Describe the emotion expressed in this image:  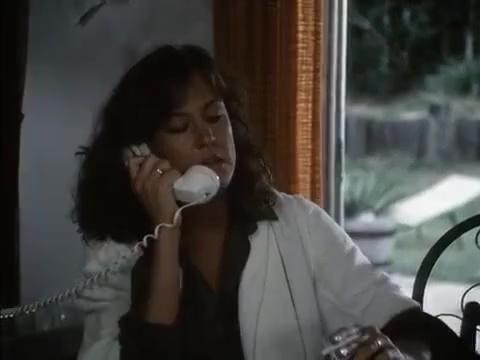
This person displays Pain, valence and arousal with low intensity.